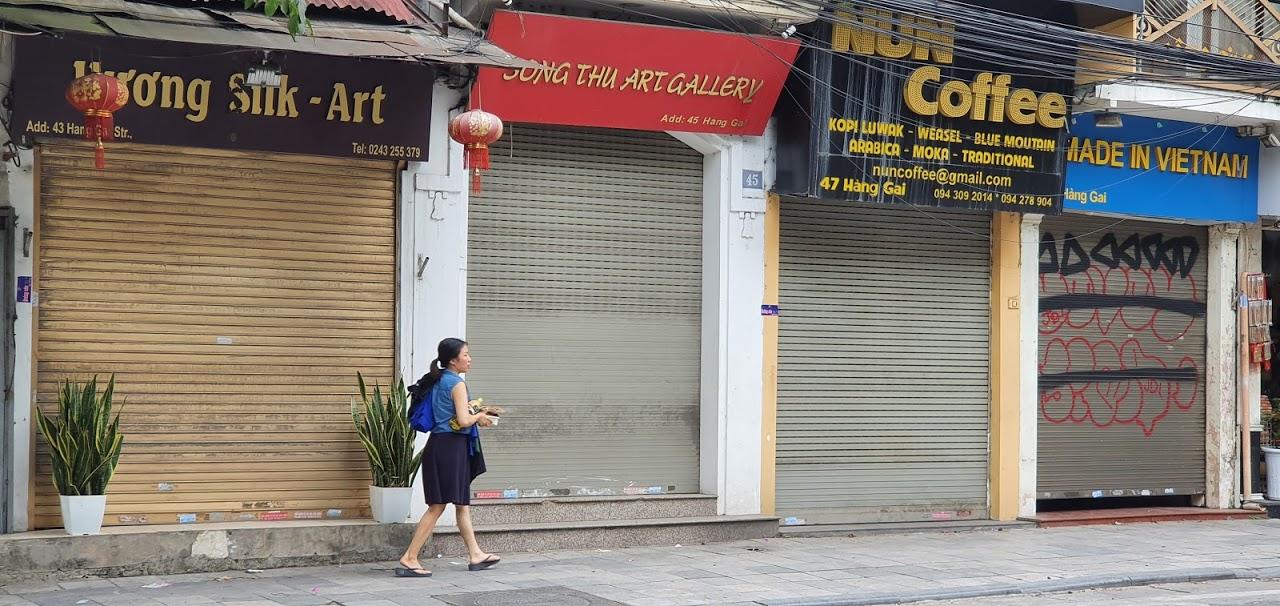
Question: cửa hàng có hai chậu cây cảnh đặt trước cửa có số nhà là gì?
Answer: cửa hàng ấy có số nhà là 43